A6 autoroute

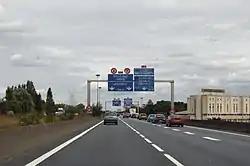
A6a and A6b at Paris

The motorway is favoured by holidaymakers as it is the main link to the South of France and the French Riviera. At 455 km long it is France's third longest autoroute after the A10 autoroute and the A4 autoroute.